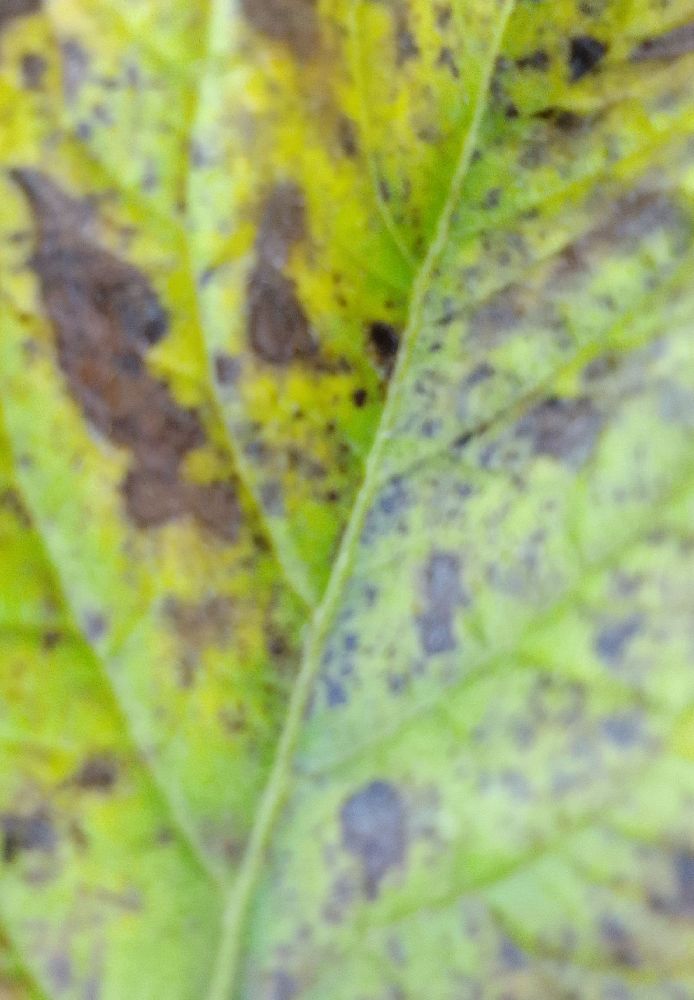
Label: Early blight